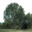
Label: oak_tree